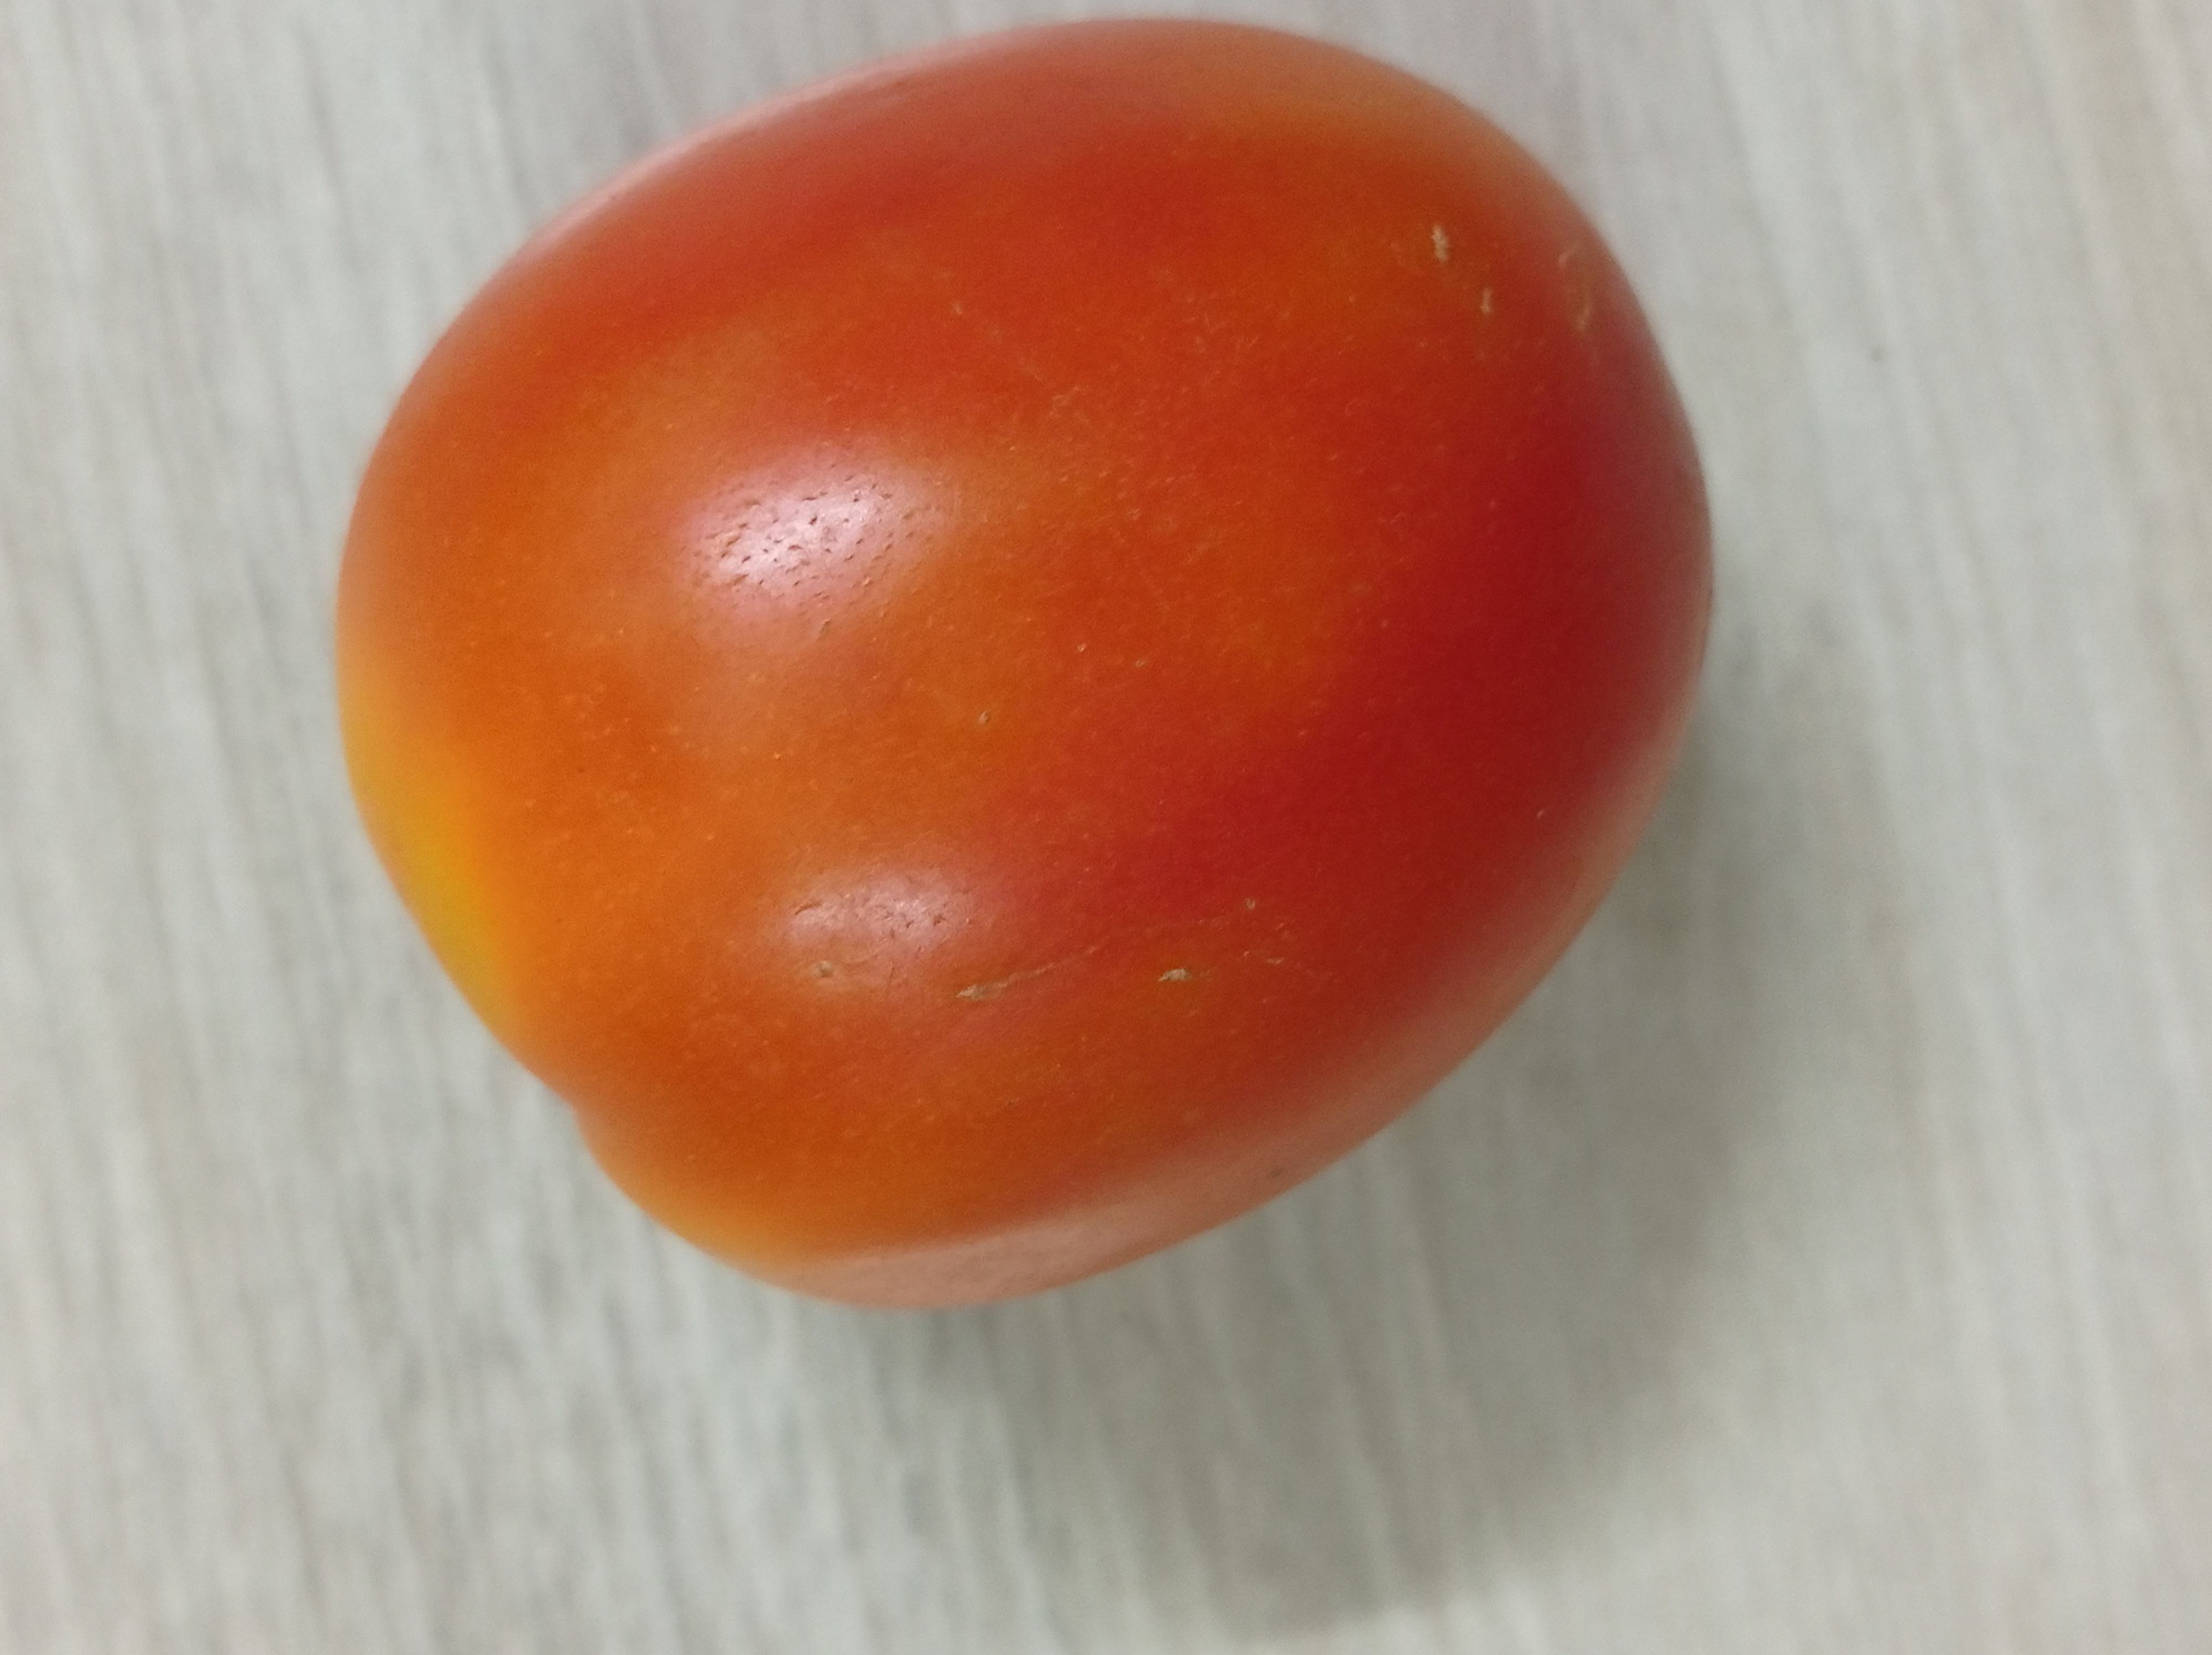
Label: Fresh